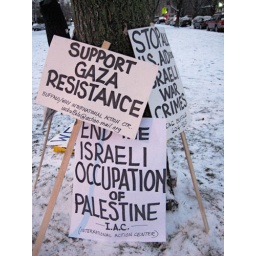
signs against tree @ sunset